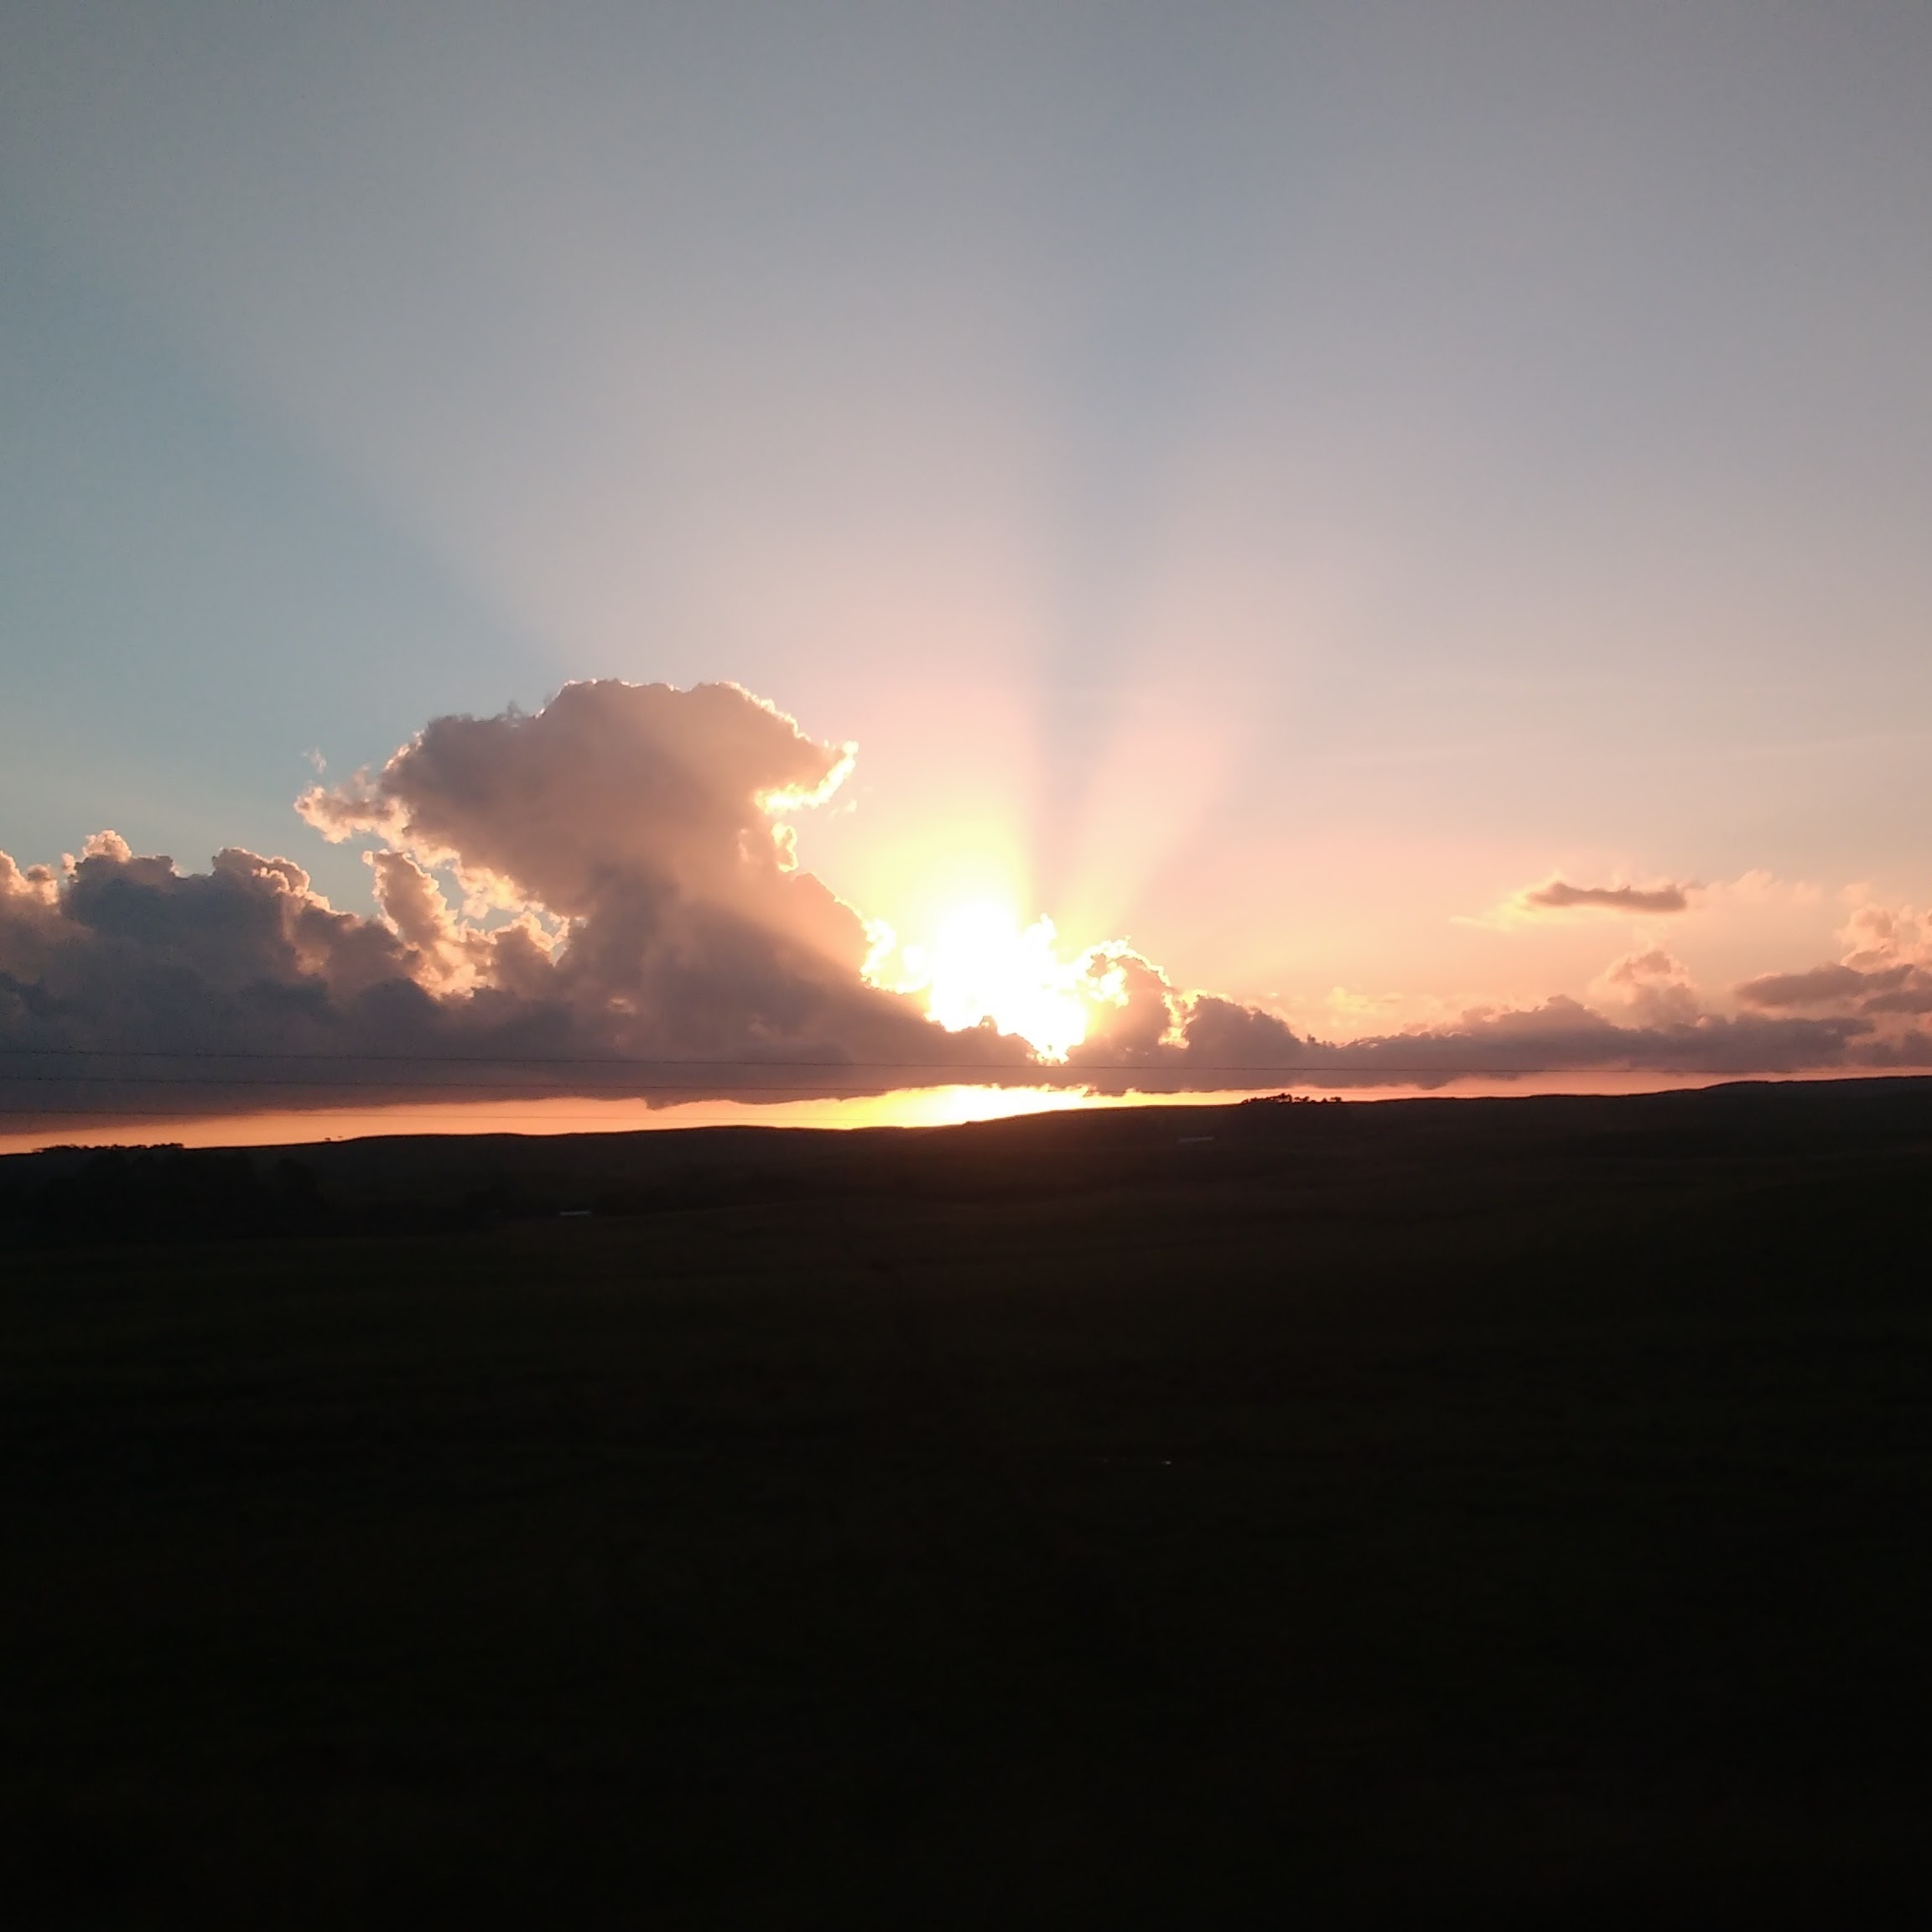
sea, horizon, mountain, cloud, sky, sun, sunrise, sunset, sunlight, morning, dawn, atmosphere, dusk, evening, afterglow, atmospheric phenomenon, atmosphere of earth